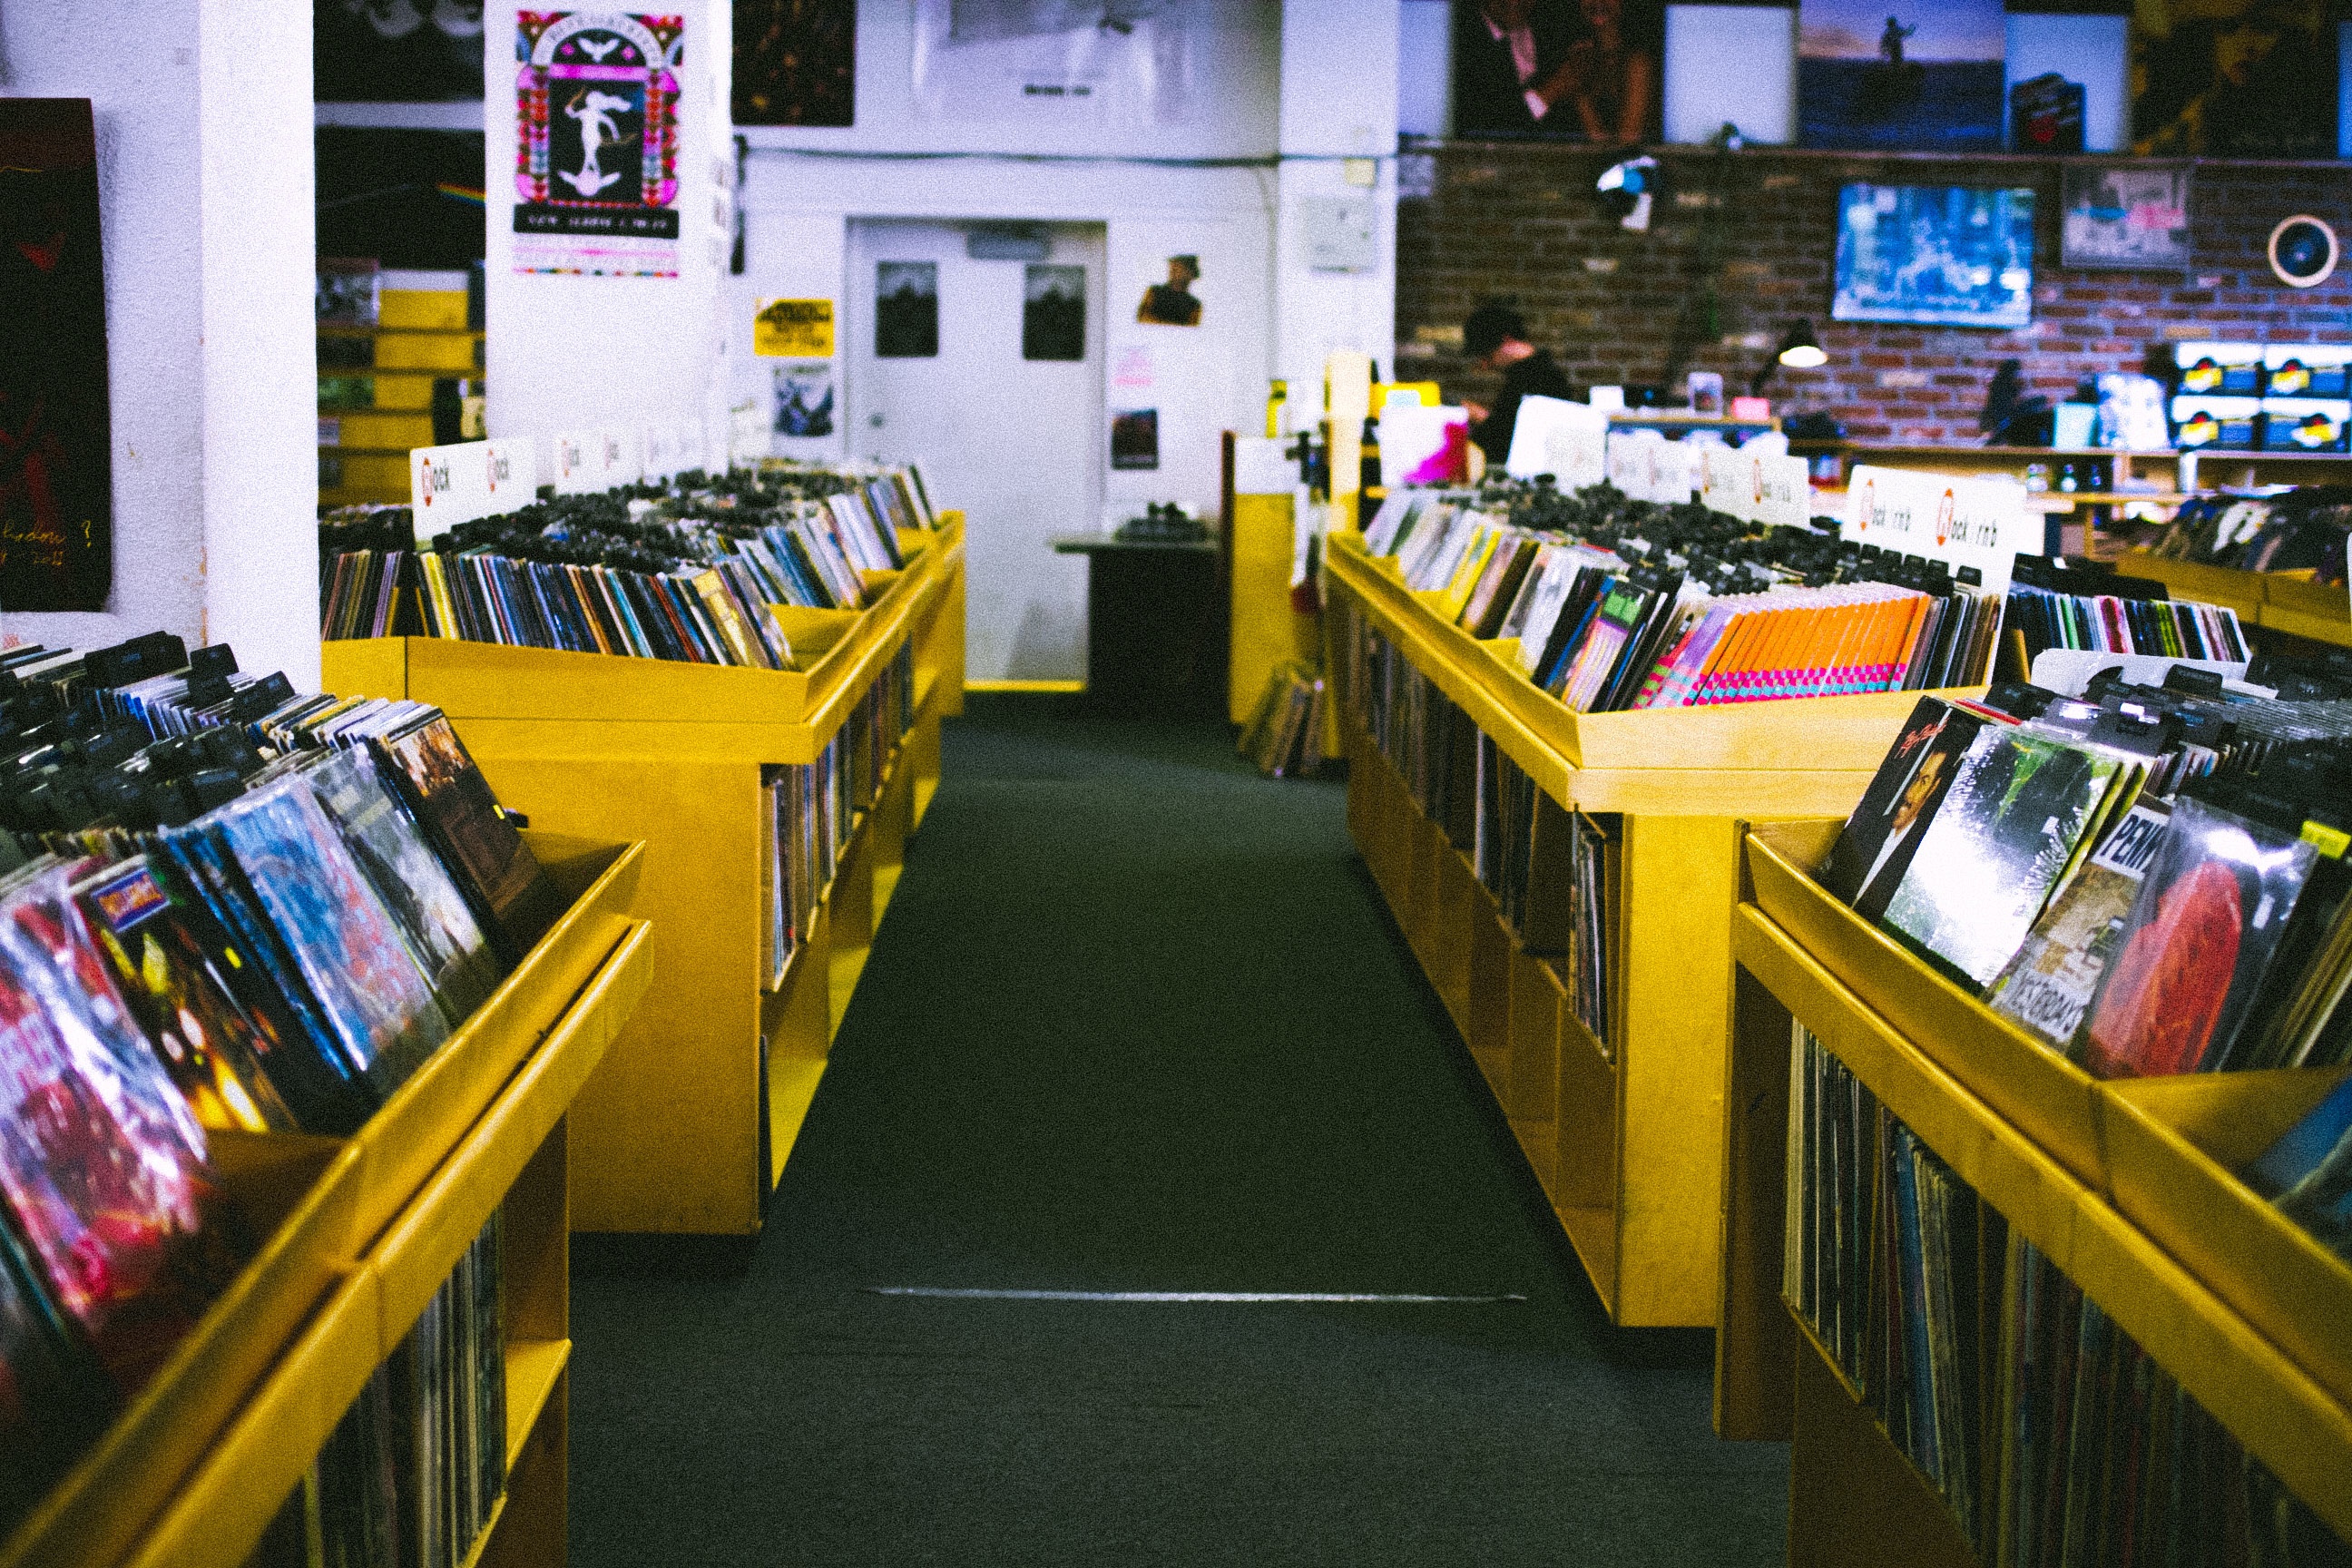
restaurant, library